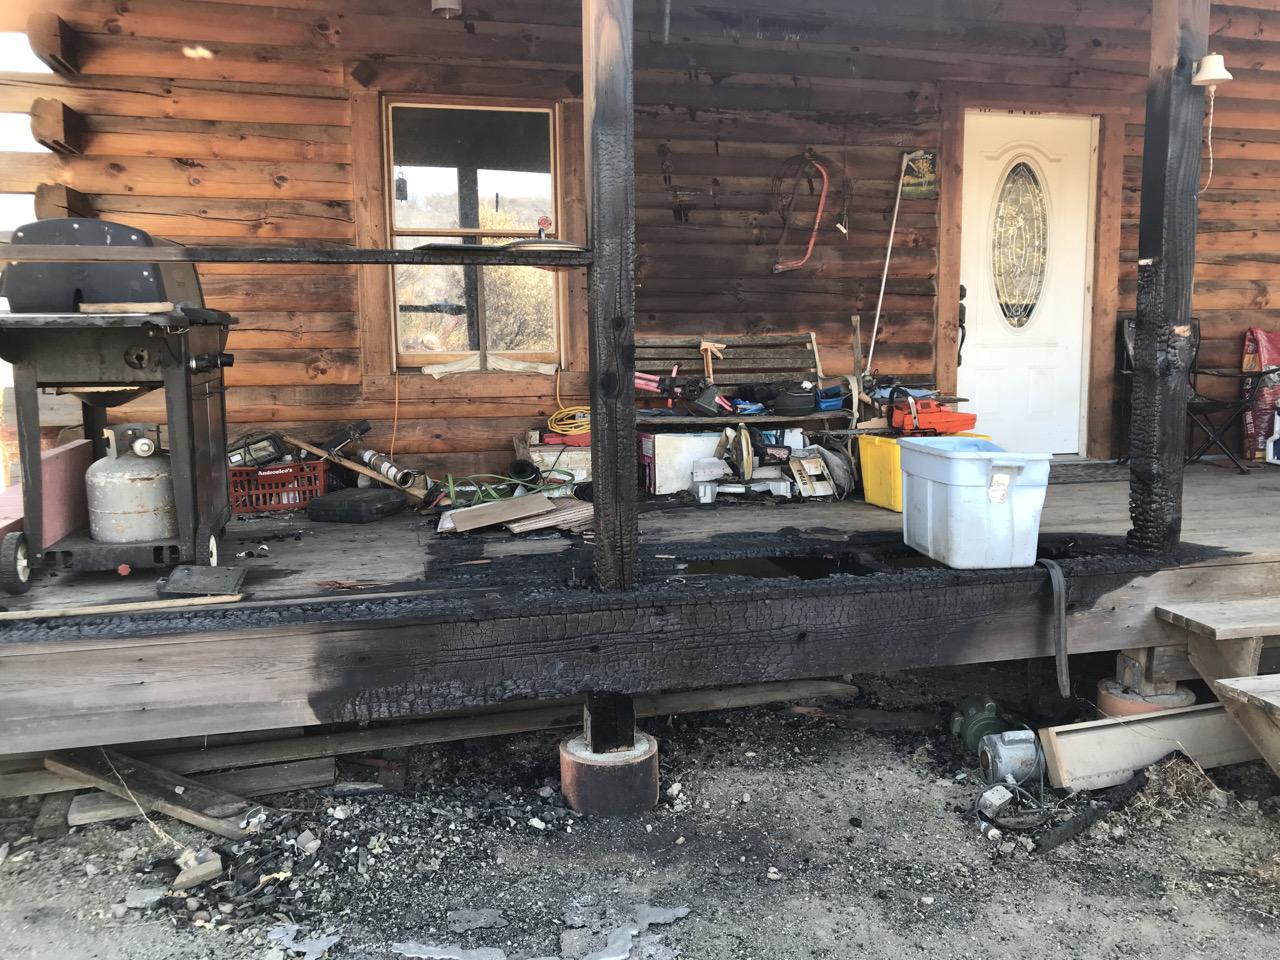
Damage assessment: affected